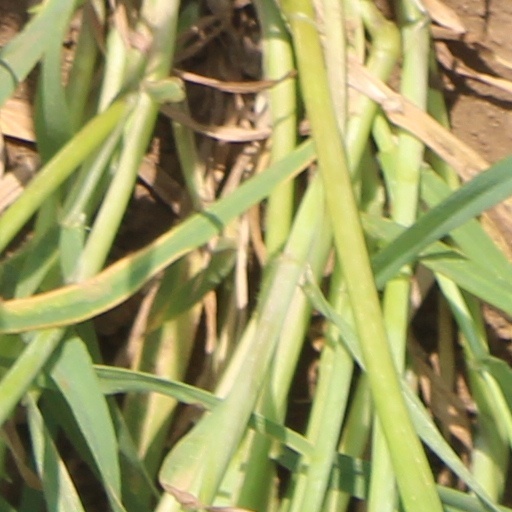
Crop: wheat